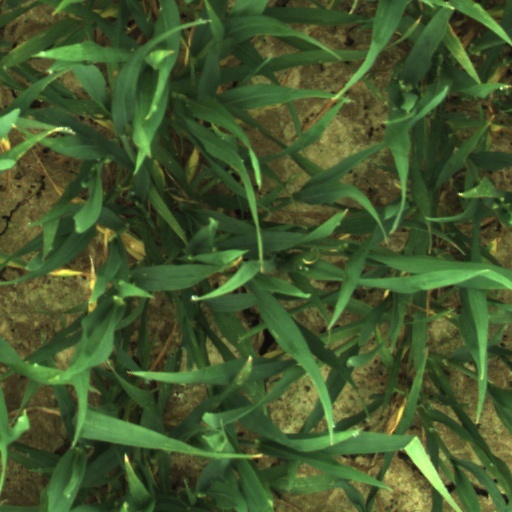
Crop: wheat